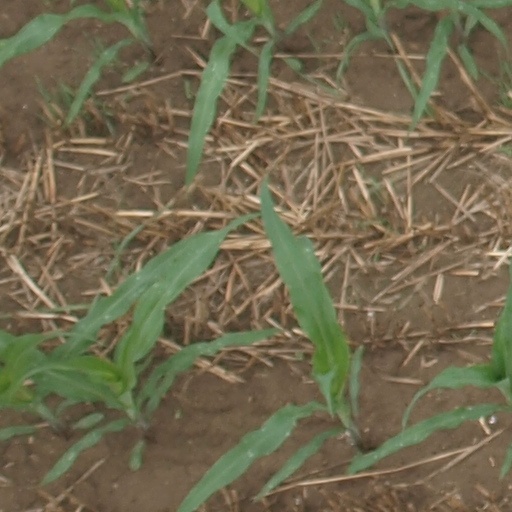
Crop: maize; corn